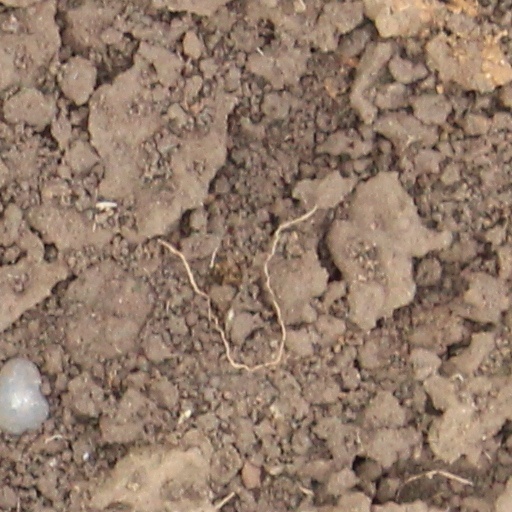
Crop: wheat